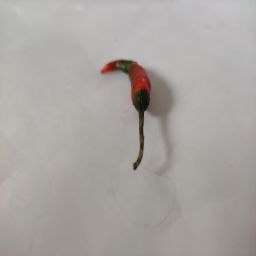
Crop: Chile Pepper
Quality: Ripe